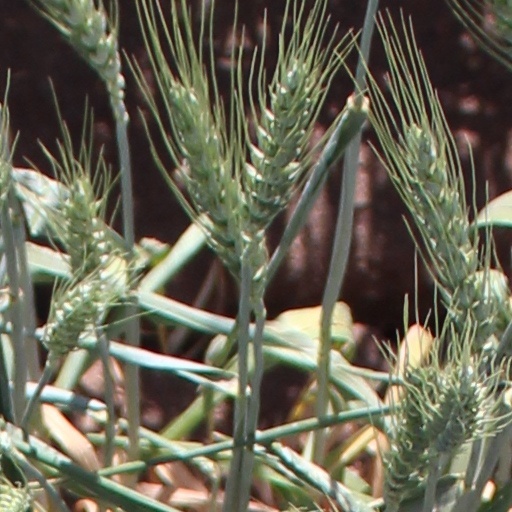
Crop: wheat